Someday (TV series)

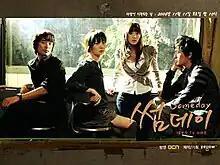
Promotional Poster

Someday is a 2006 South Korean television series starring Bae Doona, Kim Min-jun, Lee Jin-wook, and Oh Yoon-ah. It aired on cable network OCN at 22:00 every Saturdays and Sundays, starting November 11, 2006, but on November 24, 2006, switched to 23:00 every Friday night. The series has 16 episodes.